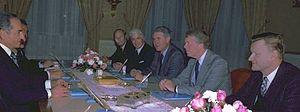
La révolution iranienne, également appelée révolution islamique ou révolution de 1979 est la révolution de 1979 qui a transformé l'Iran en république islamique, renversant l'État impérial d'Iran de la dynastie Pahlavi.
Zbigniew Brzeziński, né le 28 mars 1928 à Varsovie et mort le 26 mai 2017 à Falls Church, est un politologue américain d'origine polonaise.
La présidence de Jimmy Carter débute le 20 janvier 1977, date de l'investiture de Jimmy Carter en tant que 39ᵉ président des États-Unis, et prend fin le 20 janvier 1981. Membre du Parti démocrate, Carter entre en fonction après avoir battu le président Gerald Ford, candidat du Parti républicain, lors de l'élection présidentielle de 1976. Il est lui-même battu quatre ans plus tard à l'élection de 1980 par le candidat républicain Ronald Reagan, qui lui succède à la Maison-Blanche.